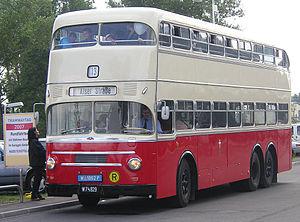
Gräf & Stift était un constructeur autrichien d'automobiles, camions, autobus et trolleybus.